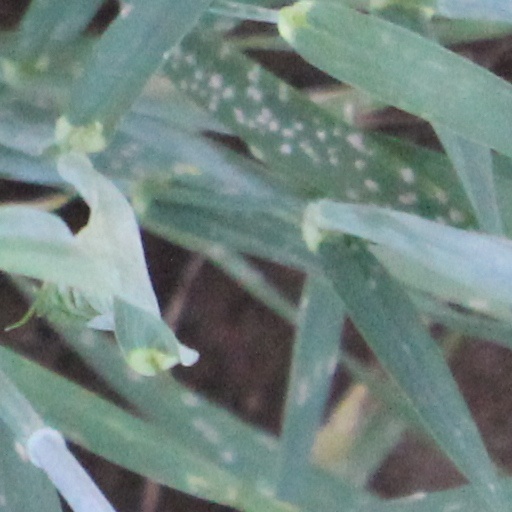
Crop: wheat